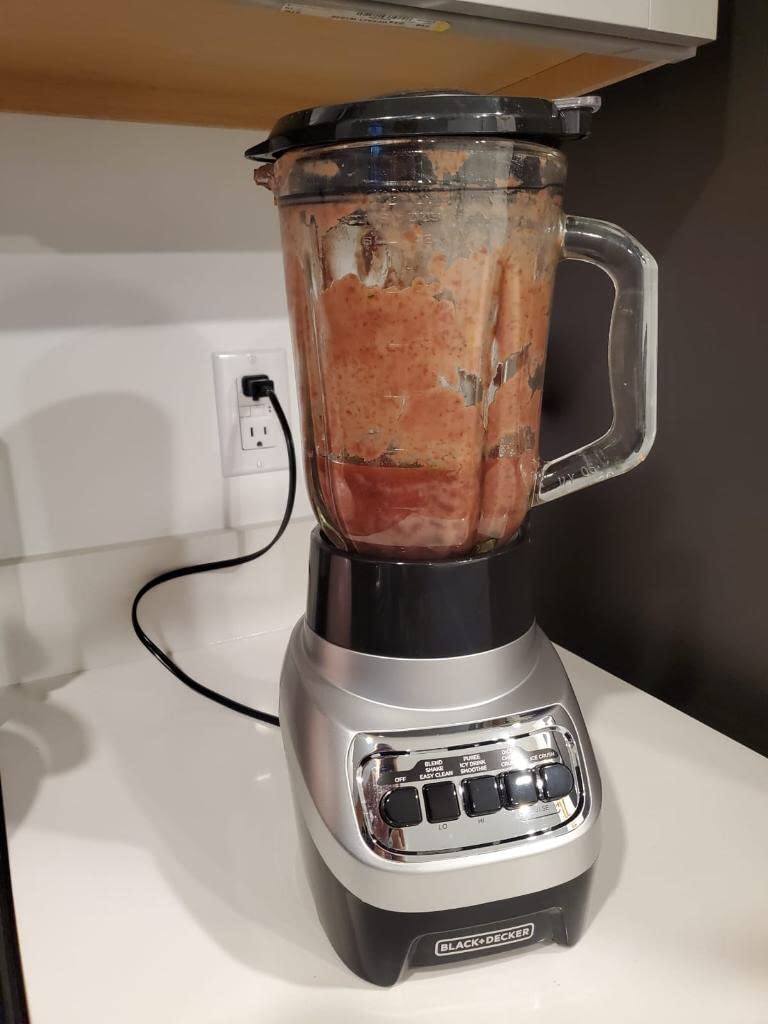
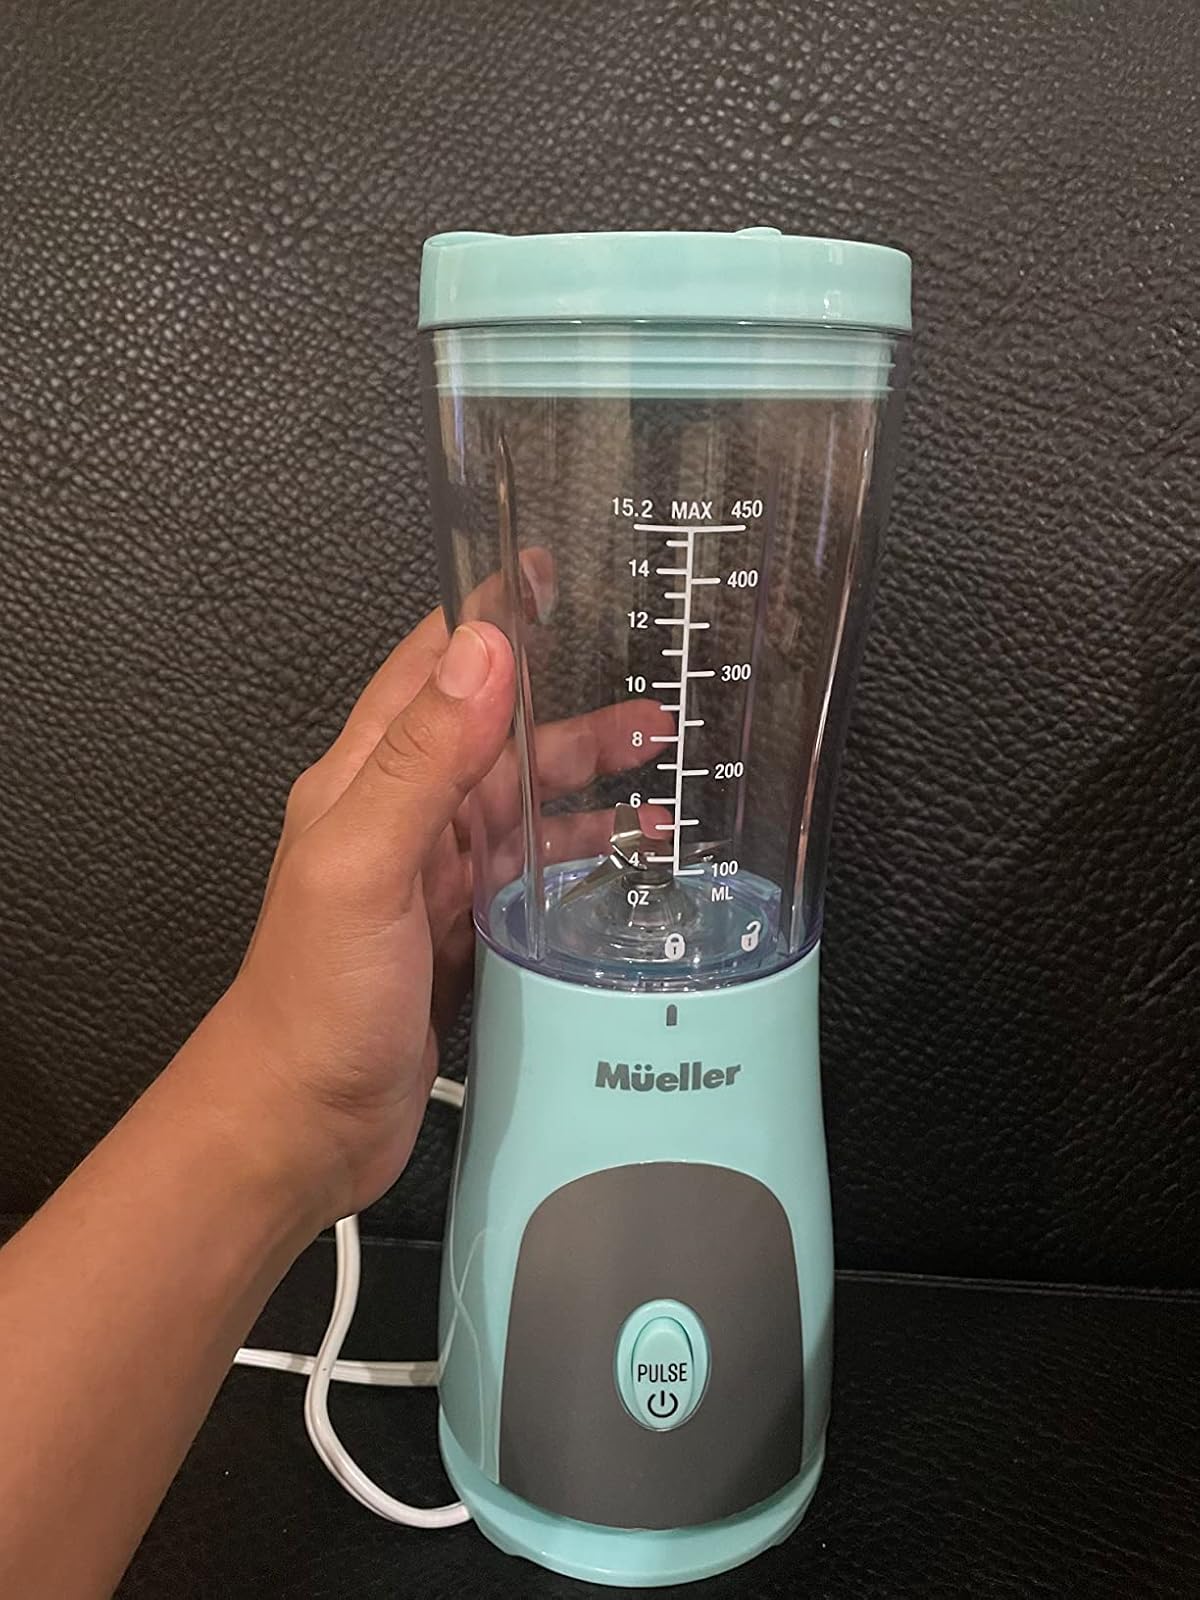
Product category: items_blender
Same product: no